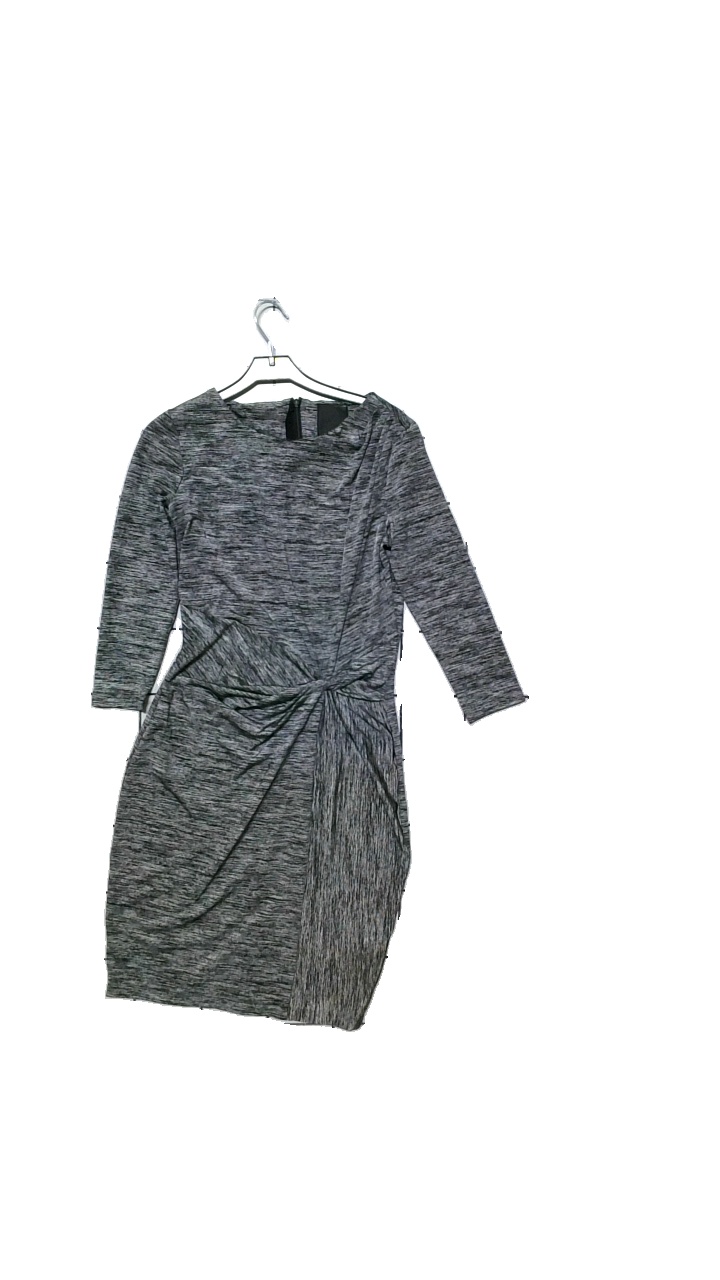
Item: Dress (Ladies)
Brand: Inwear
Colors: Grey
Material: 95% polyester, 5% elastane
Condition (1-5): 5
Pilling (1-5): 5
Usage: Reuse
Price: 150-250